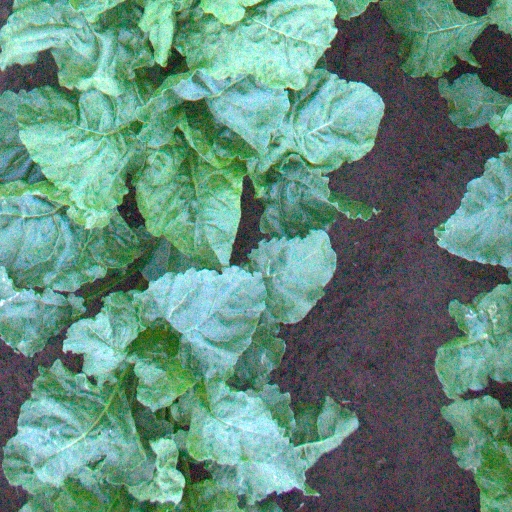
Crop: sugar beet